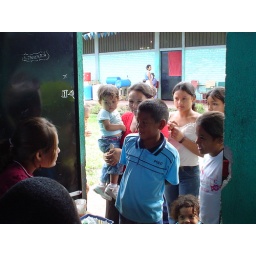
That door in the background with the red towel was where I slept.